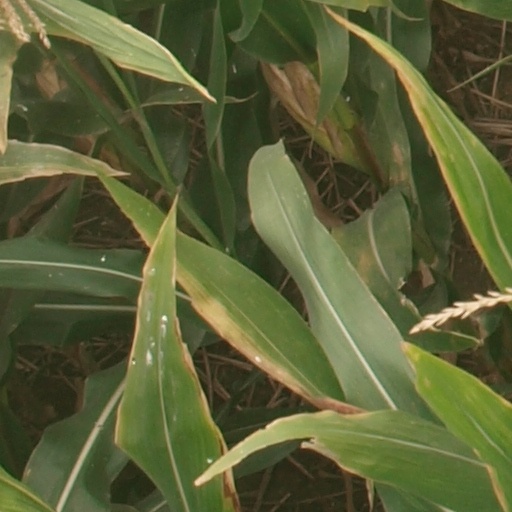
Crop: maize; corn